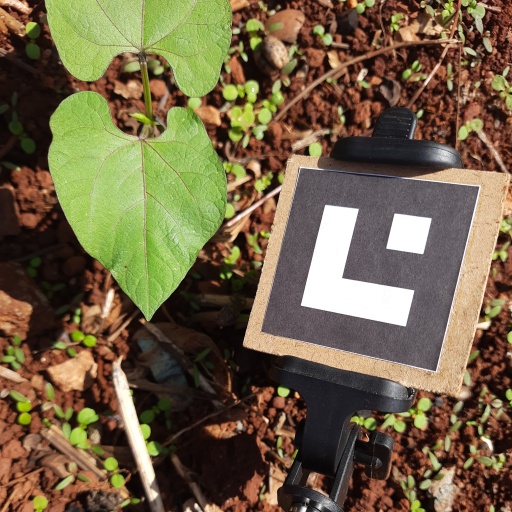
Observations: wavy surface, no eating holes, under sunlight